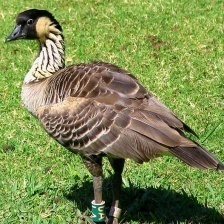
Species: HAWAIIAN GOOSE
Scientific name: BRANTA SANDVICENSIS
ImageNet parent category: goose